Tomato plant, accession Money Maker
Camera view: horizontal (90 deg, fisheye); turntable rotation: 60 degrees
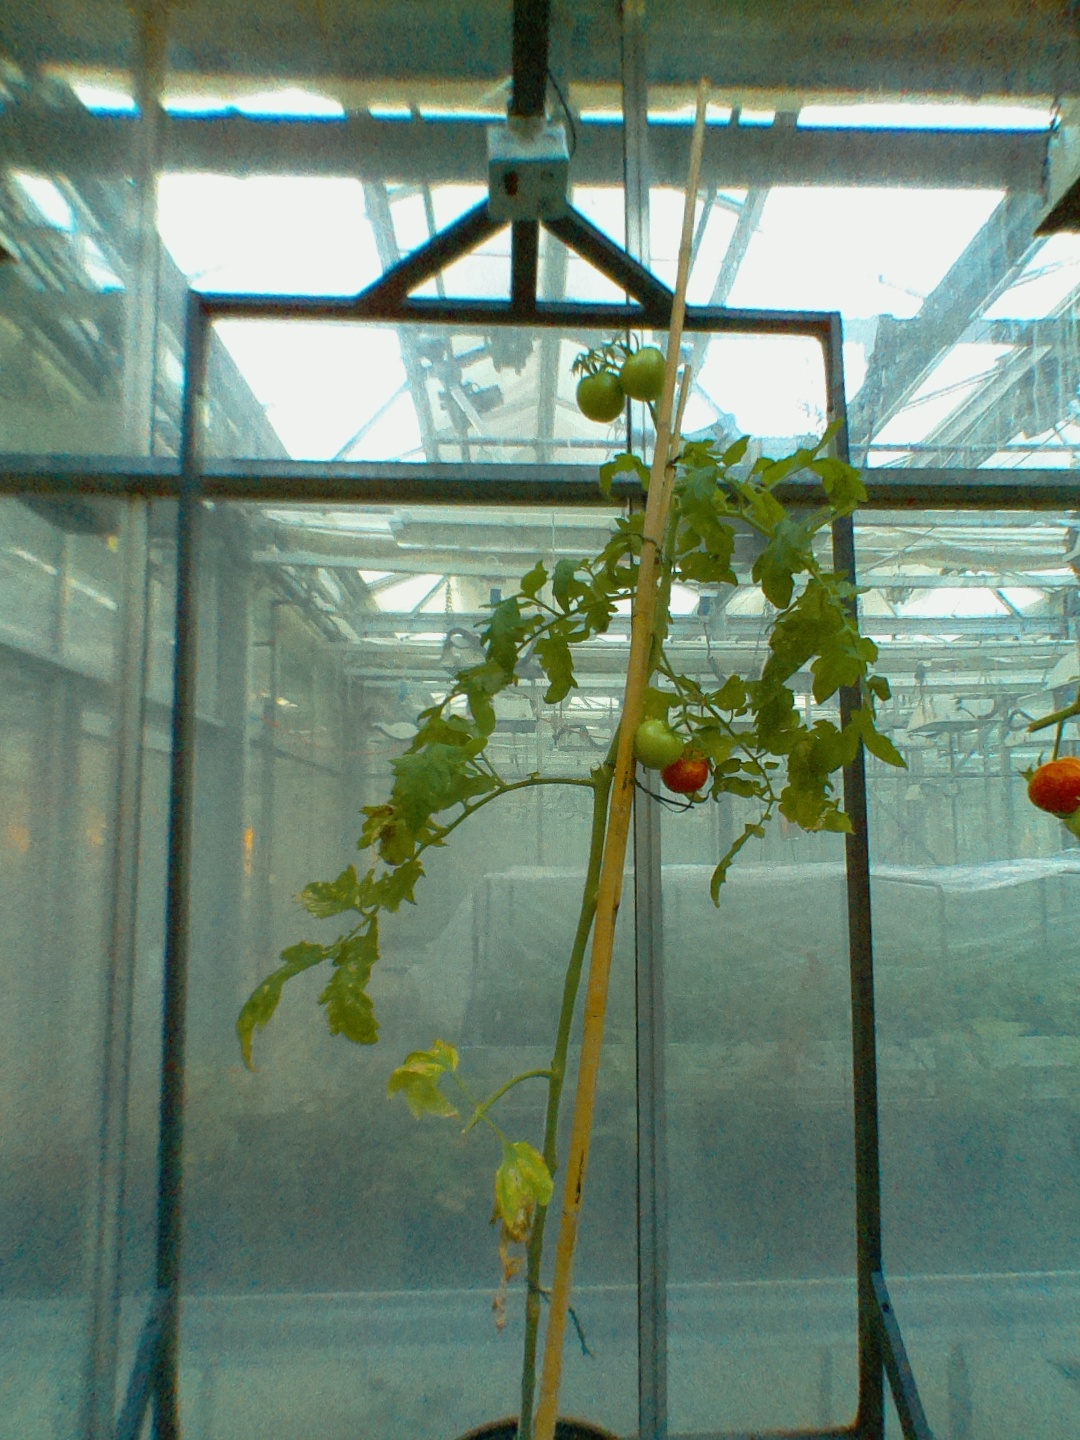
BBCH growth stage 82: 20%-30% of fruits show typical fully ripe color